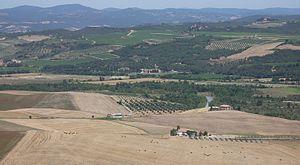
La vallée de l'Ombrone est un territoire italien constitué d'une partie de la vallée italienne du fleuve l'Ombrone, qui s'étend dans la province de Grosseto après que le fleuve a traversé la partie méridionale des collines du Chianti et les collines siennoises du début de son parcours.